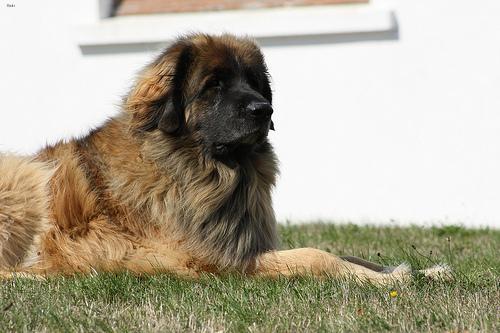
Breed: leonberger